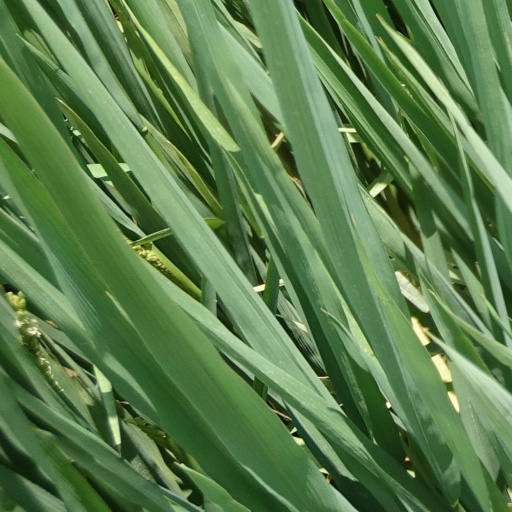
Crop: rice